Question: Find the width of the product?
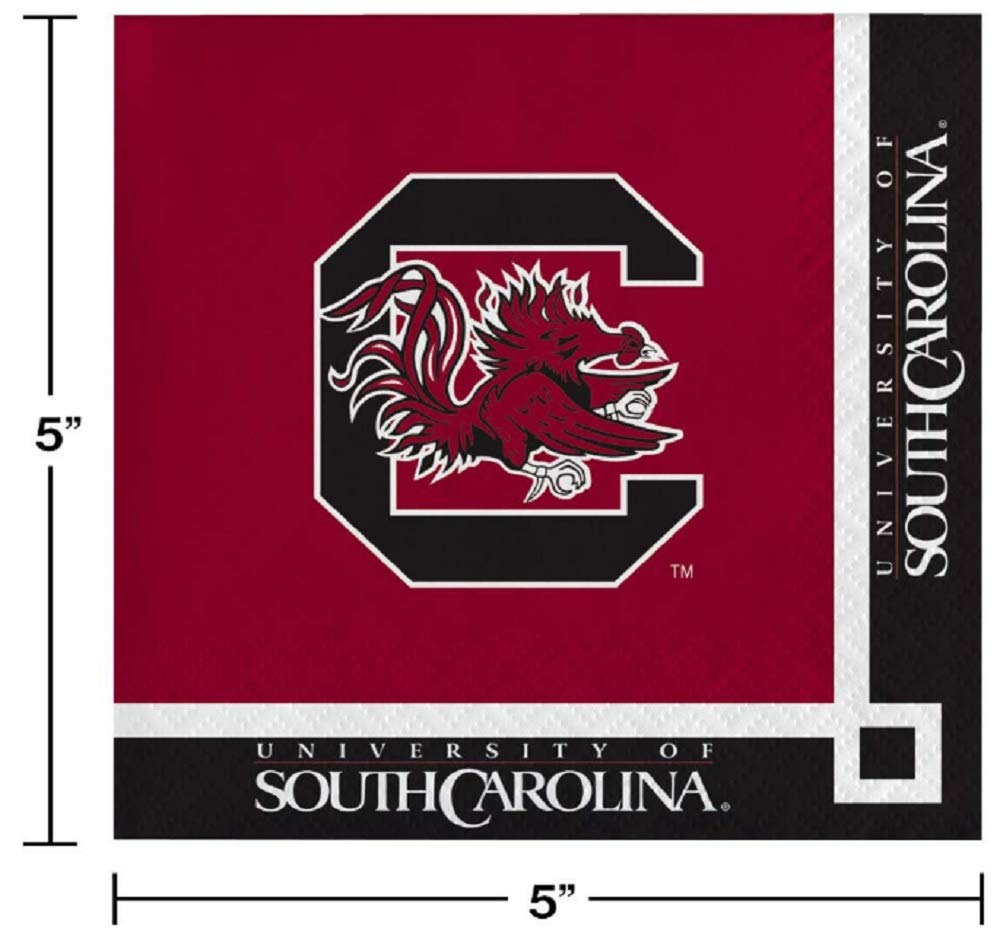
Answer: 5.0 inch